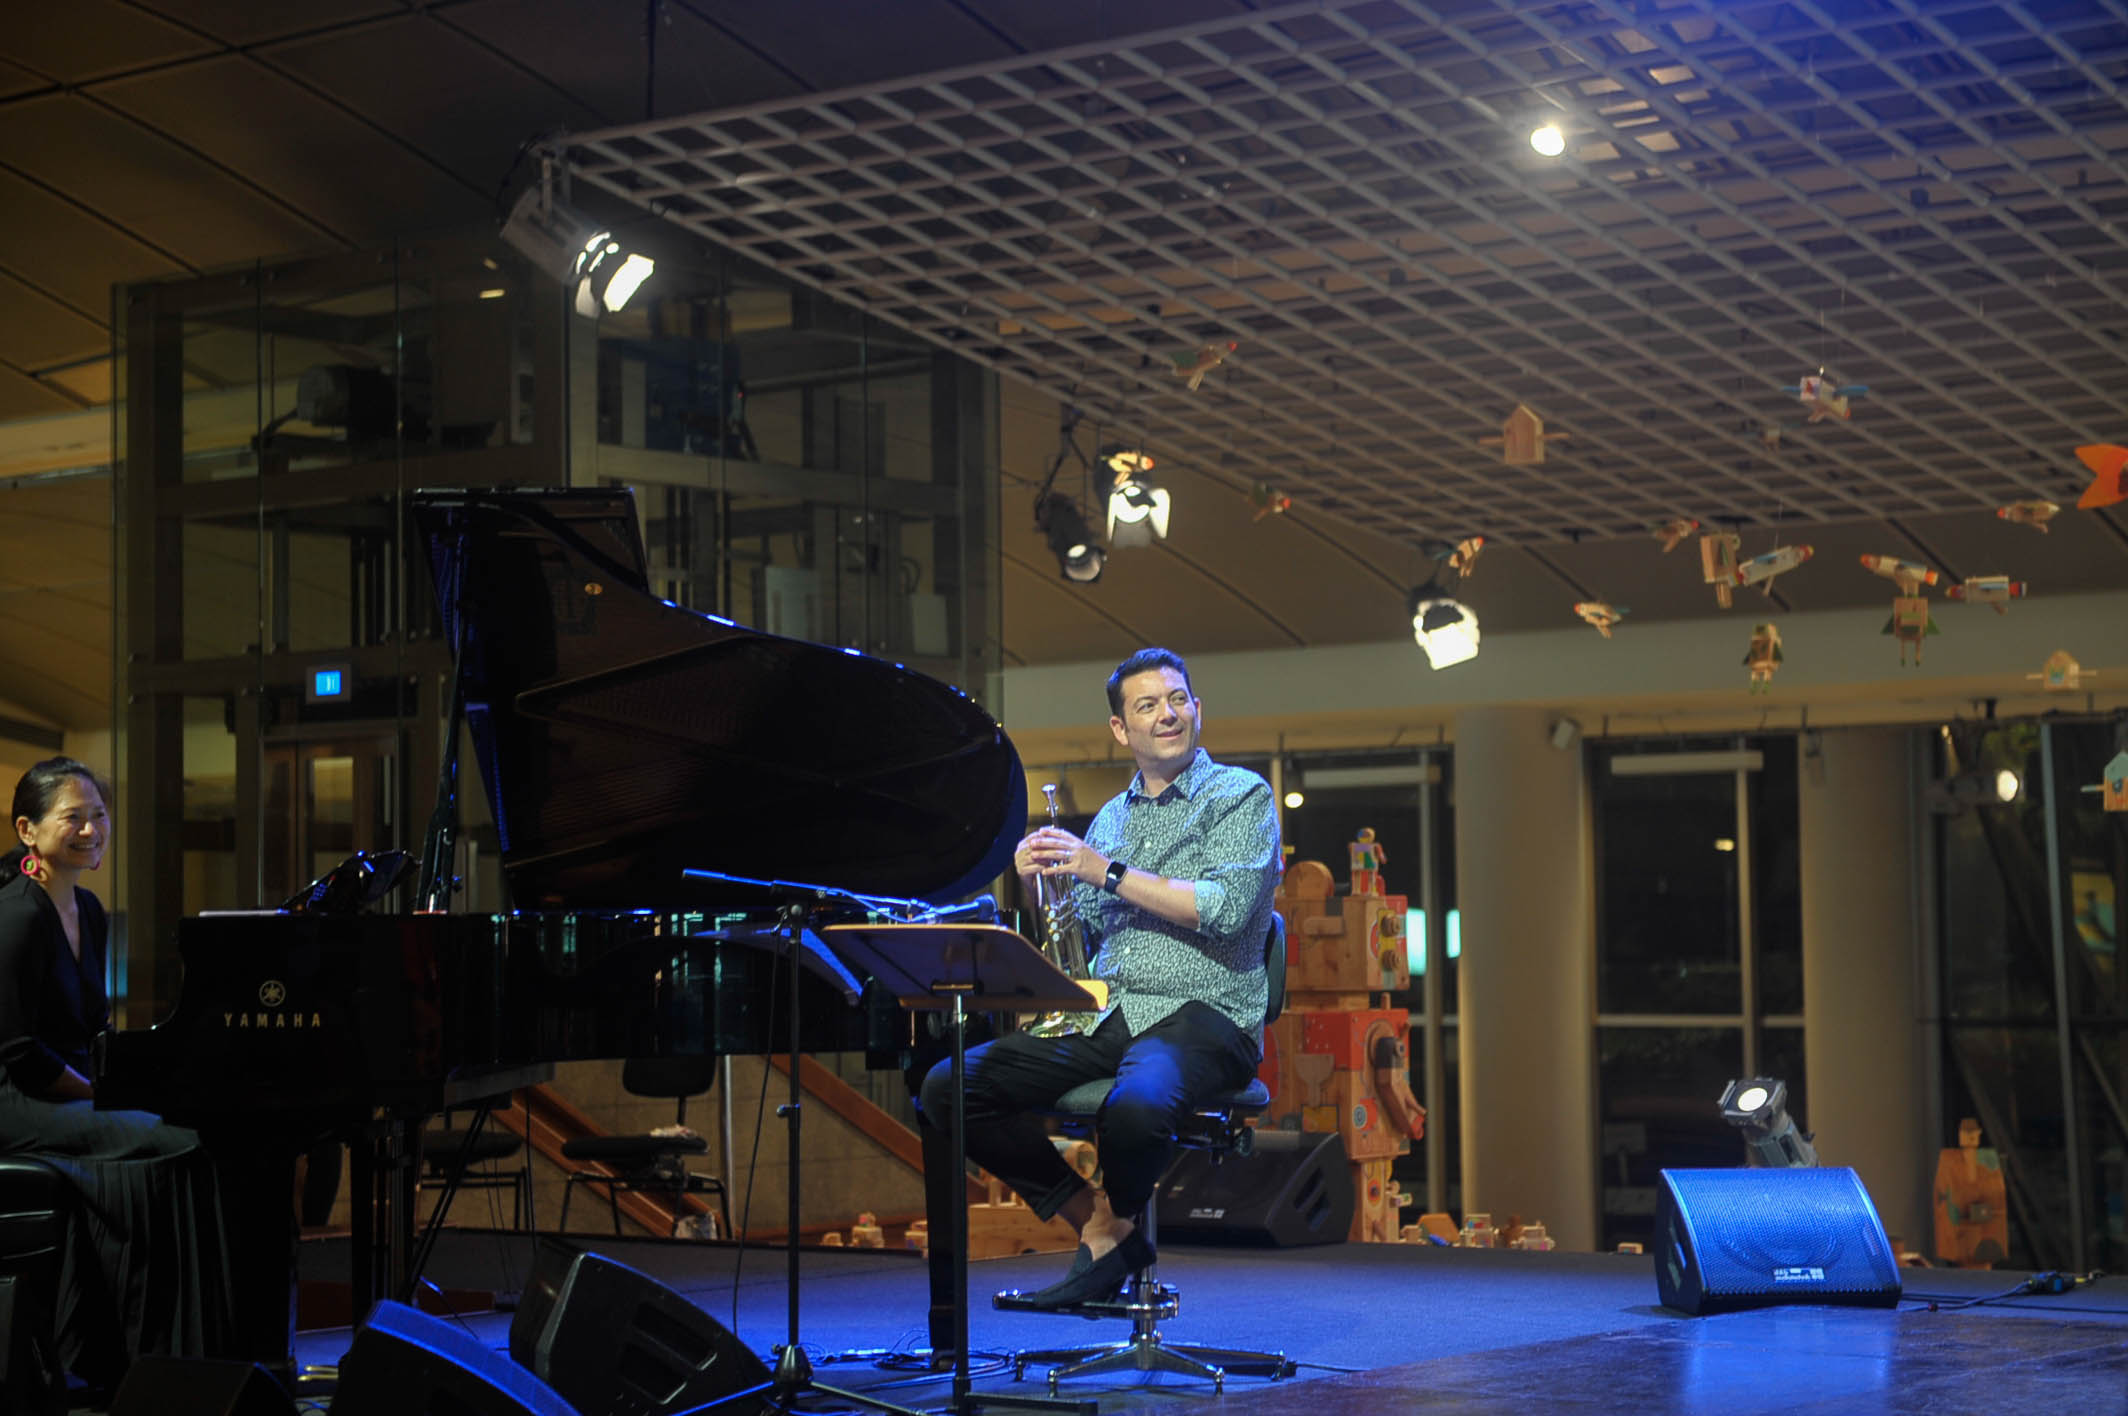
performance, musical instrument, organist, blue, chair, piano, keyboard, musical instrument accessory, musician, music, performing arts, music artist, entertainment, pianist, jazz pianist, artist, classical music, suit, recital, event, keyboard player, musical keyboard, stage, music venue, musical ensemble, microphone, performance art, percussion, electronic instrument, folk instrument, concert, string instrument, microphone stand, public event, composer, jazz, violin family, audio equipment, double bass, song, singer, fun, bowed string instrument, pop music, trombone, Talent show